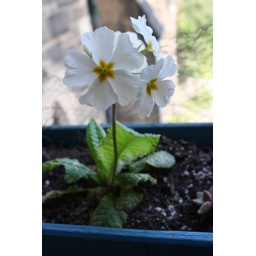
Planter box in the hostel kitchen